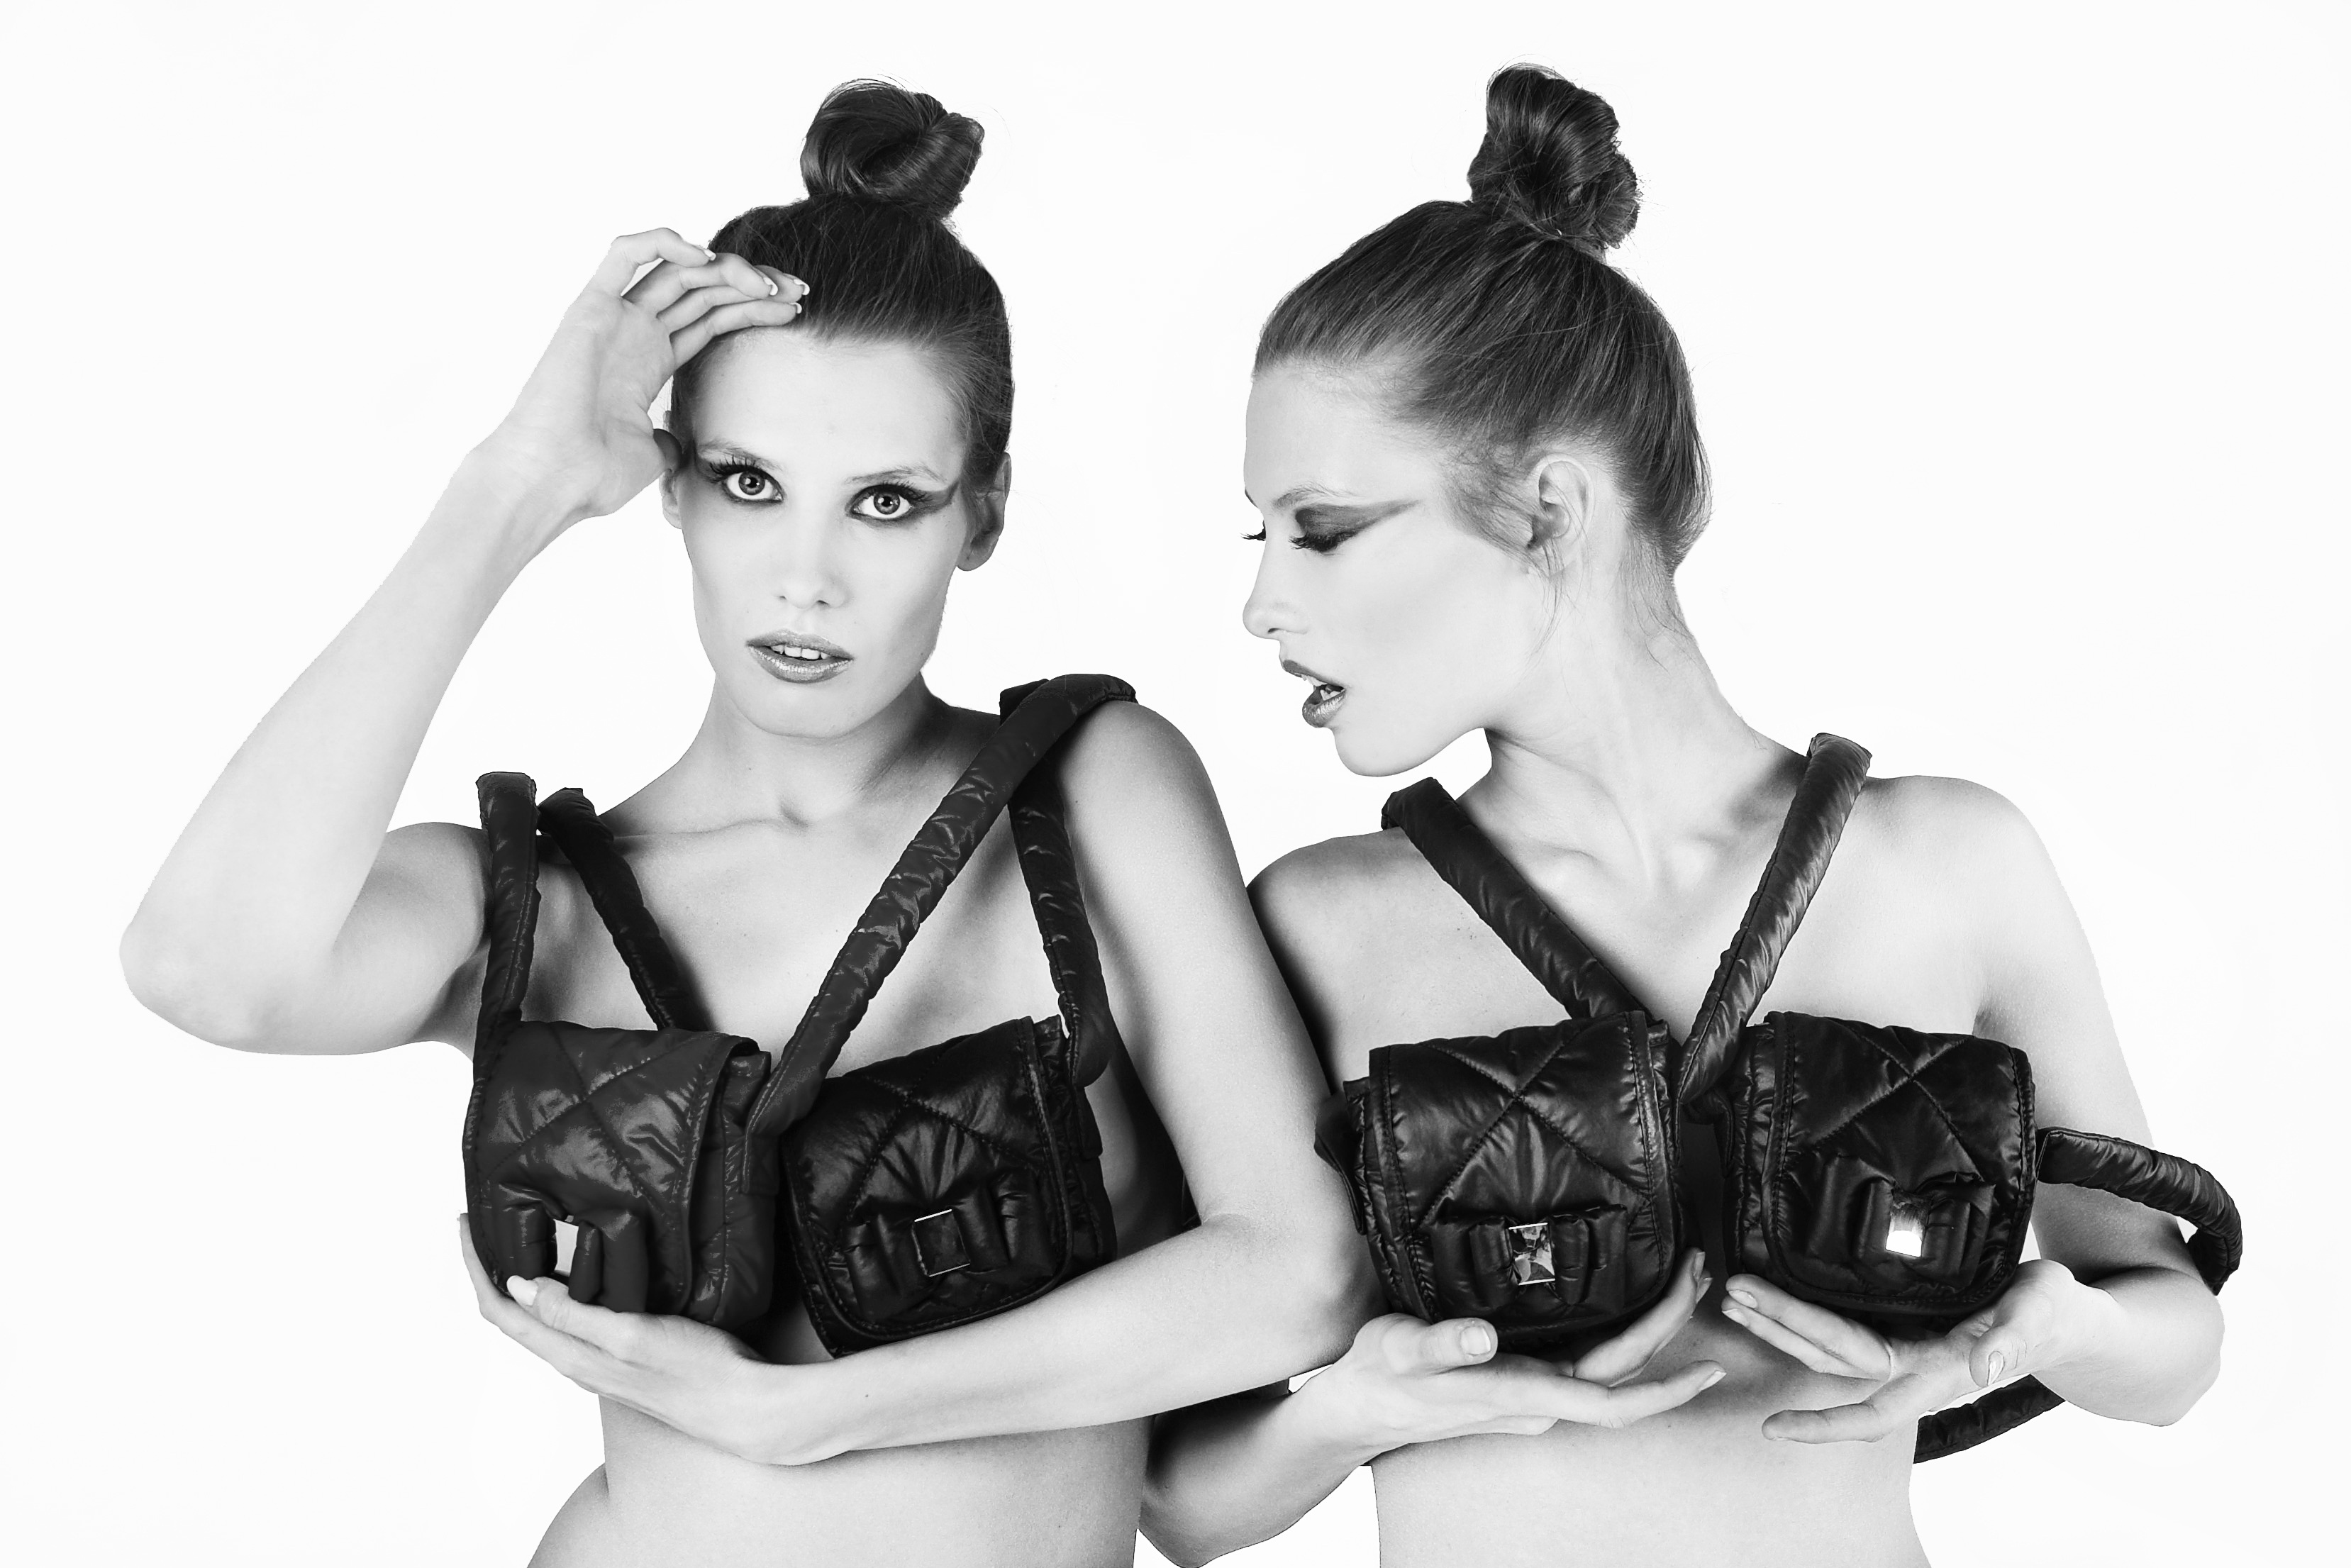
black and white, girl, hair, model, fashion, monochrome, hairstyle, handbag, photo shoot, handbags, female fashion, monochrome photography